Marcel Niederer

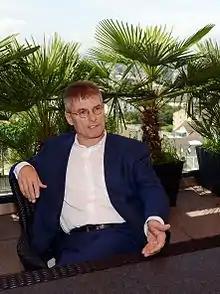
Marcel Niederer - Entrepreneur and Ice Hockey Player

Marcel Niederer (born 9 September 1960 in St. Gallen) is a Swiss entrepreneur and former ice hockey player. He mainly became famous by his sports career and the investment in Belinda Bencic.